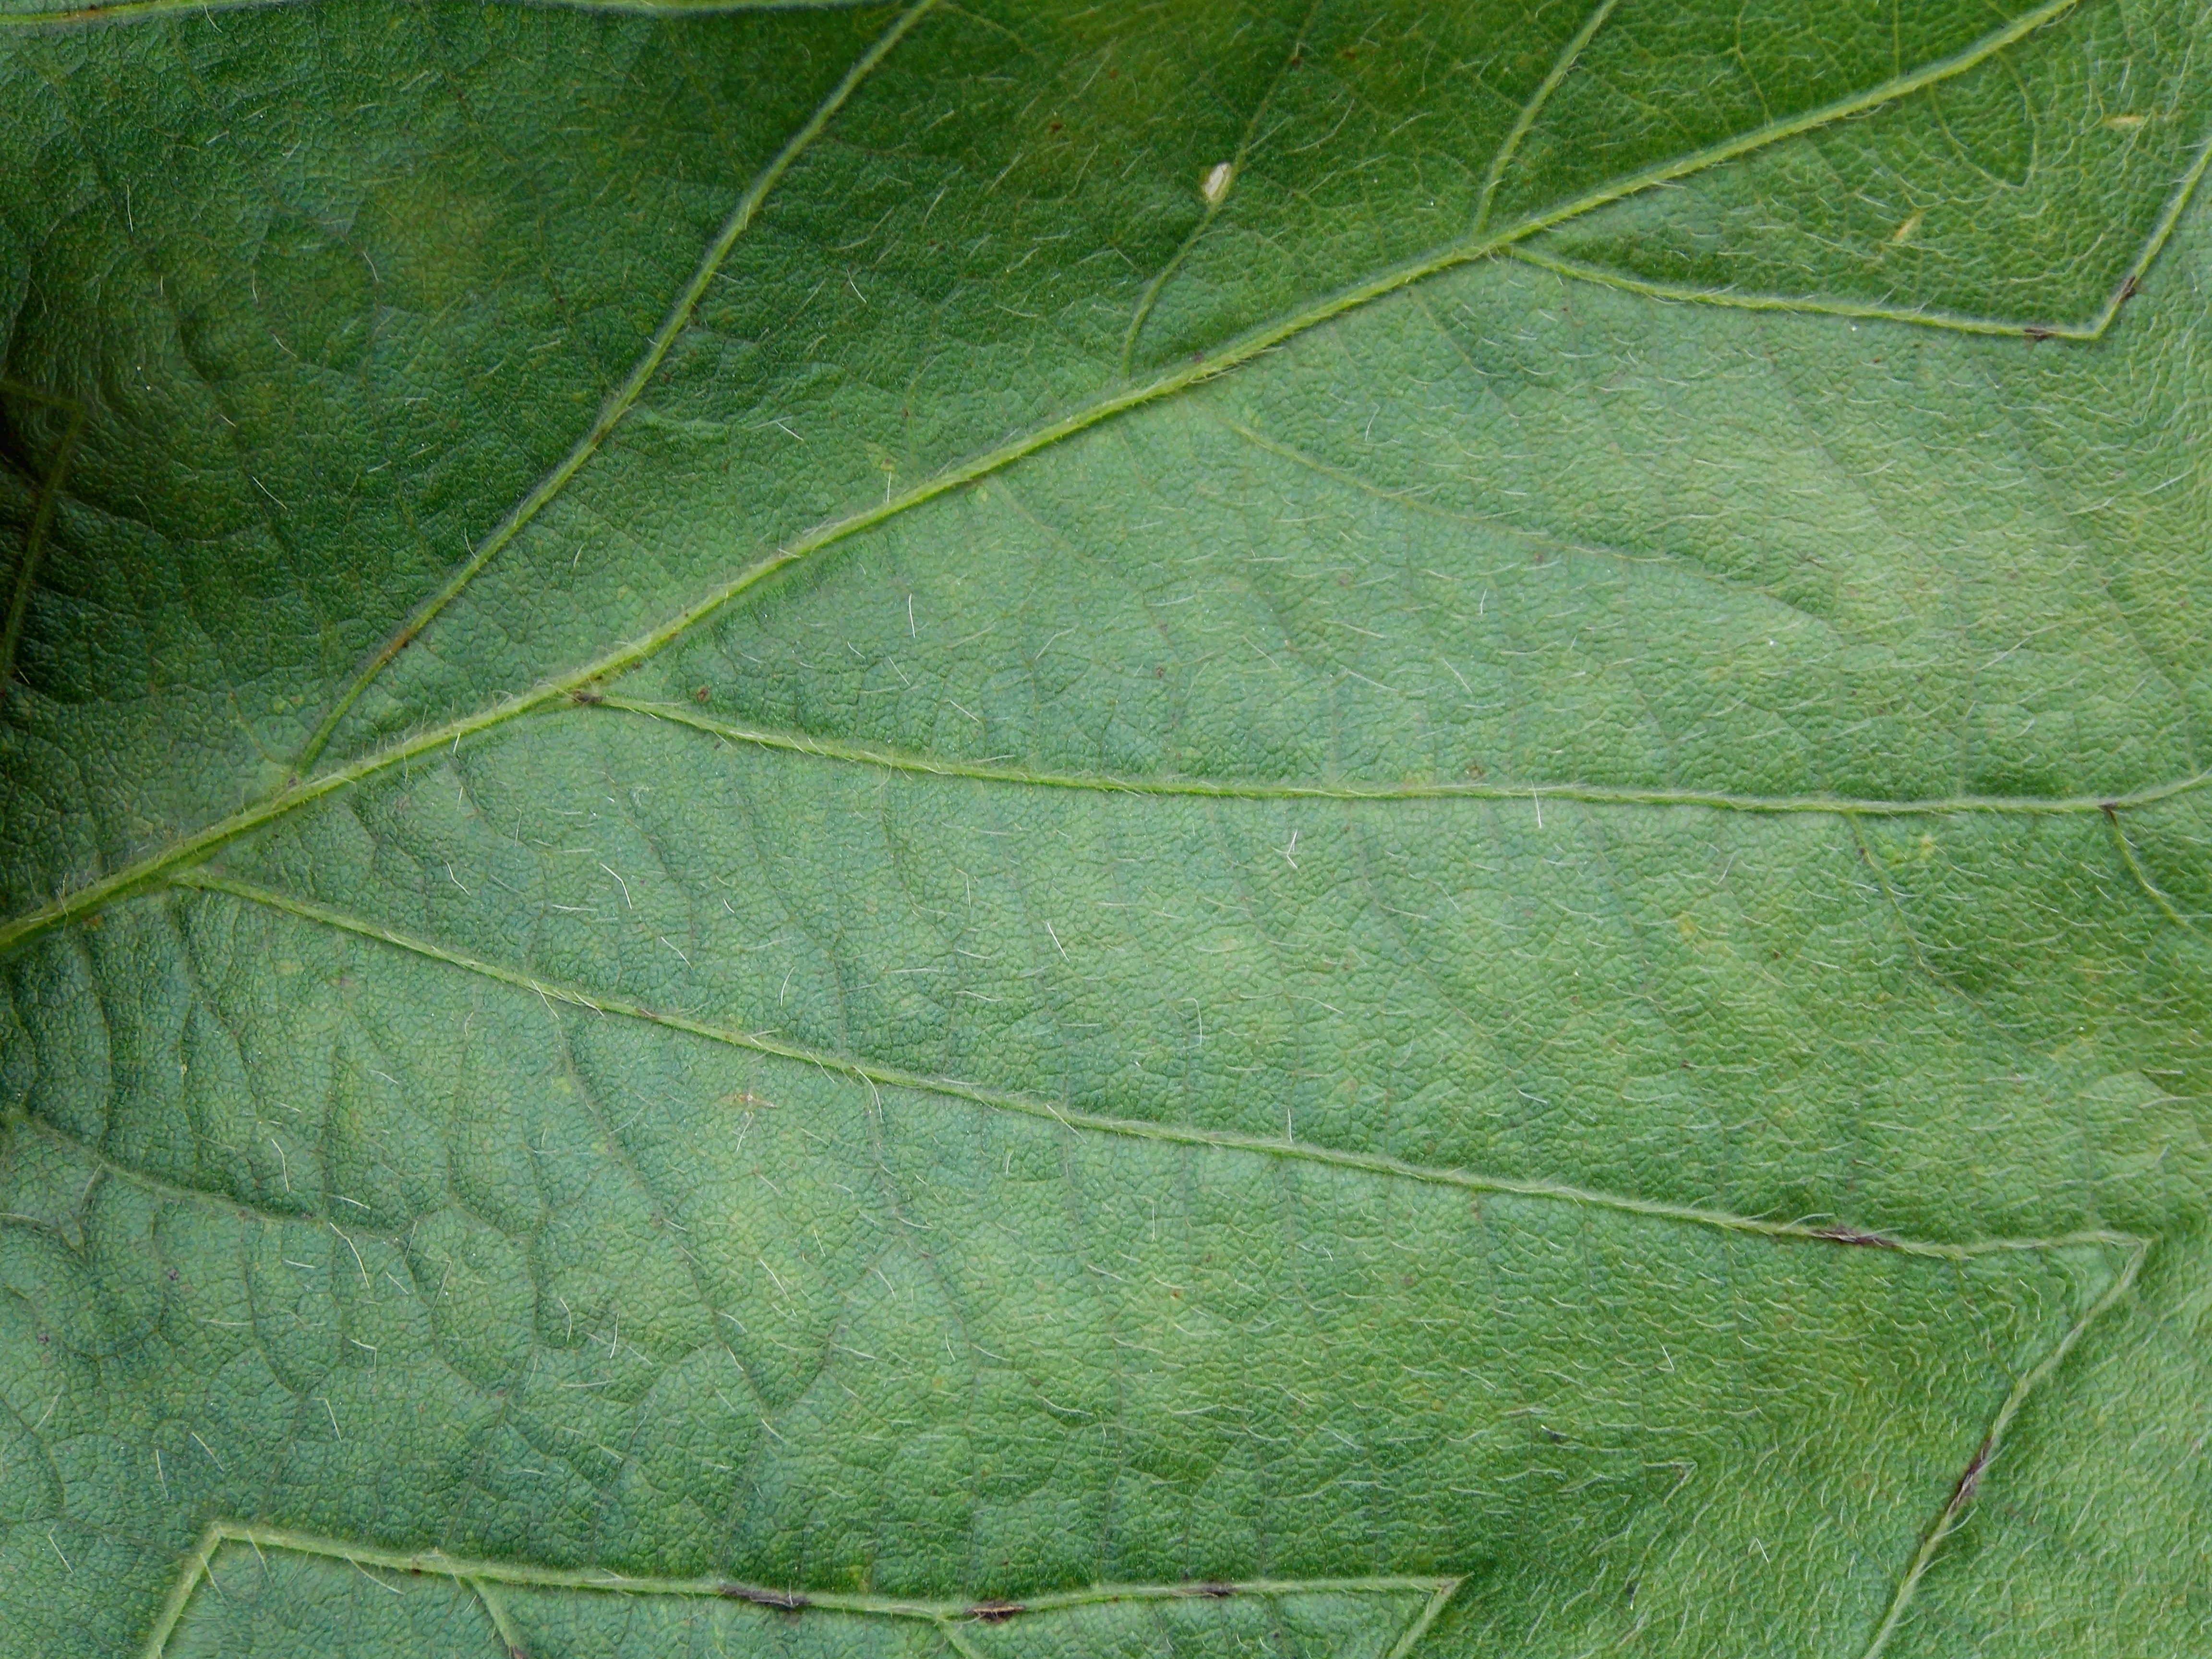
Label: Healthy